Question: Please indicate a possible affordance area of drink_with_cup that can be used for holding
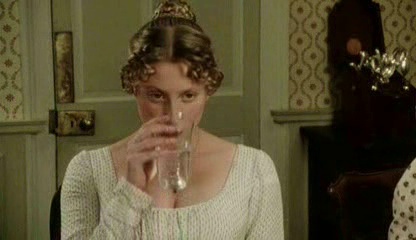
Answer: [154.5, 115, 191.5, 195]